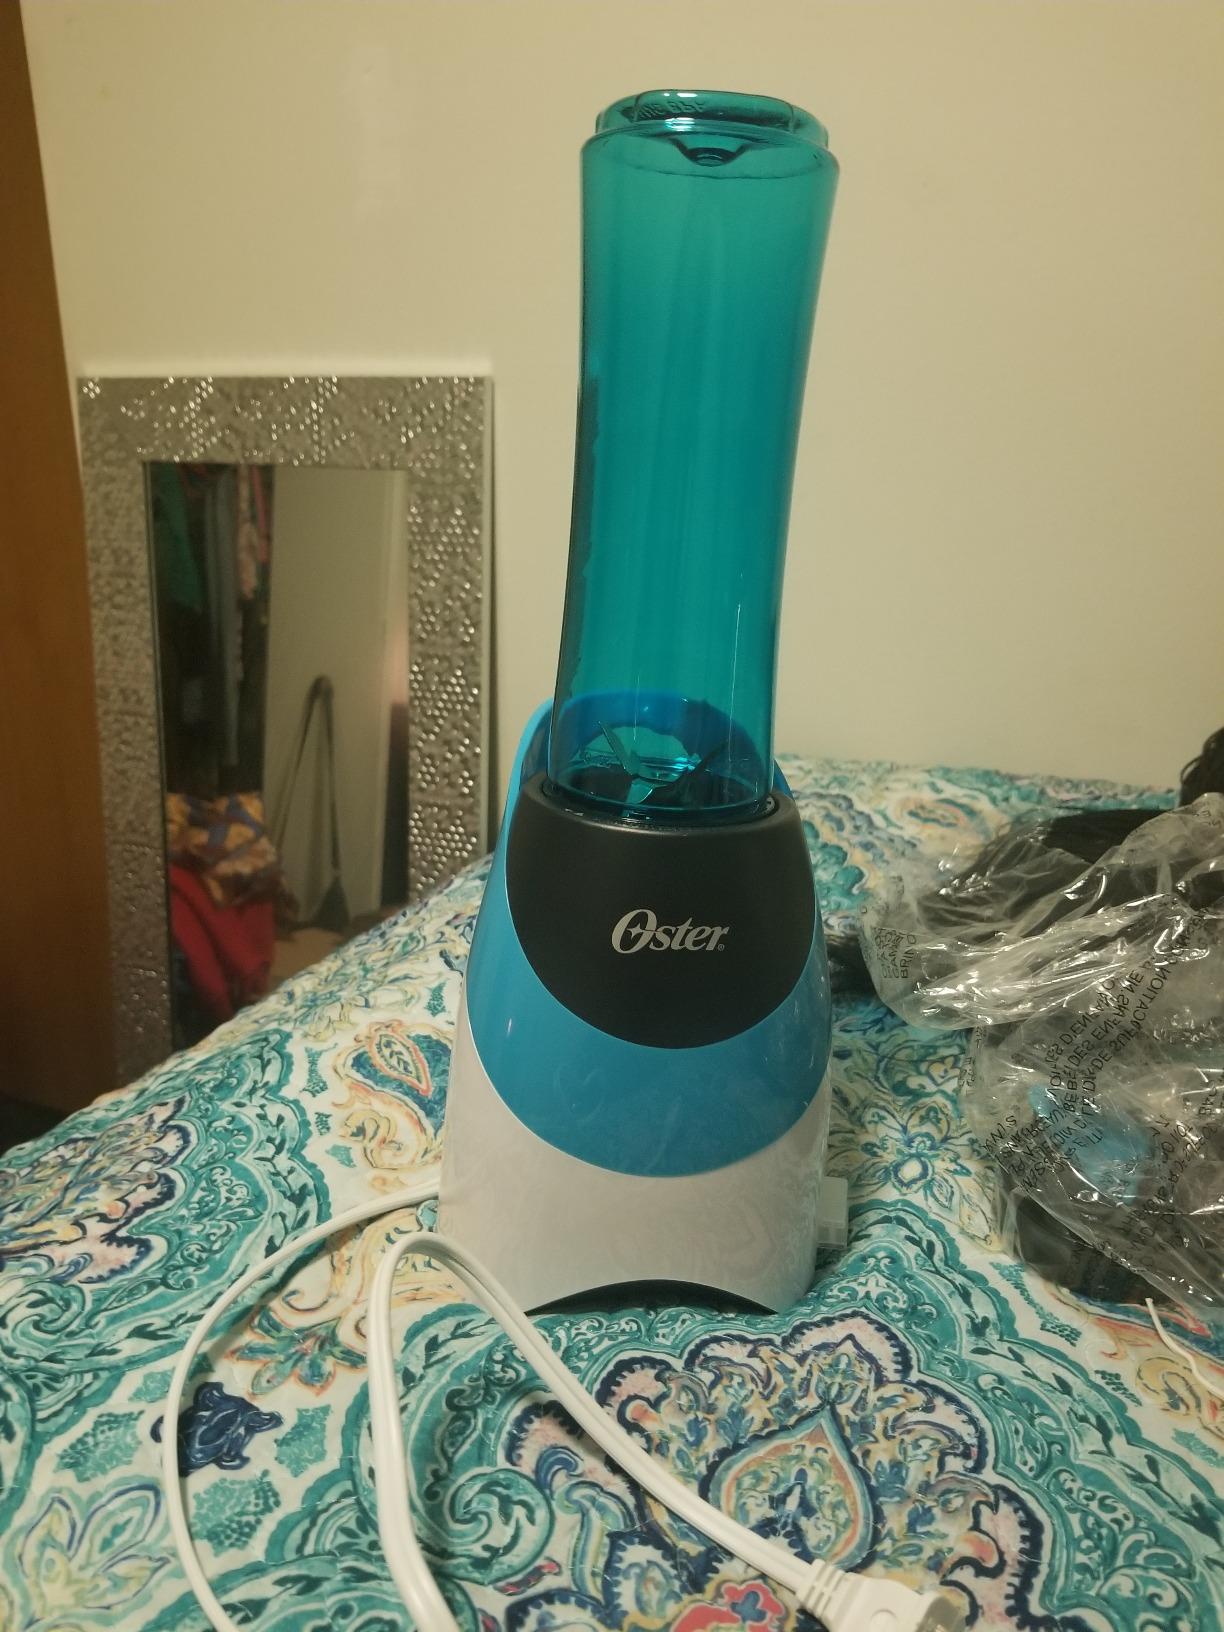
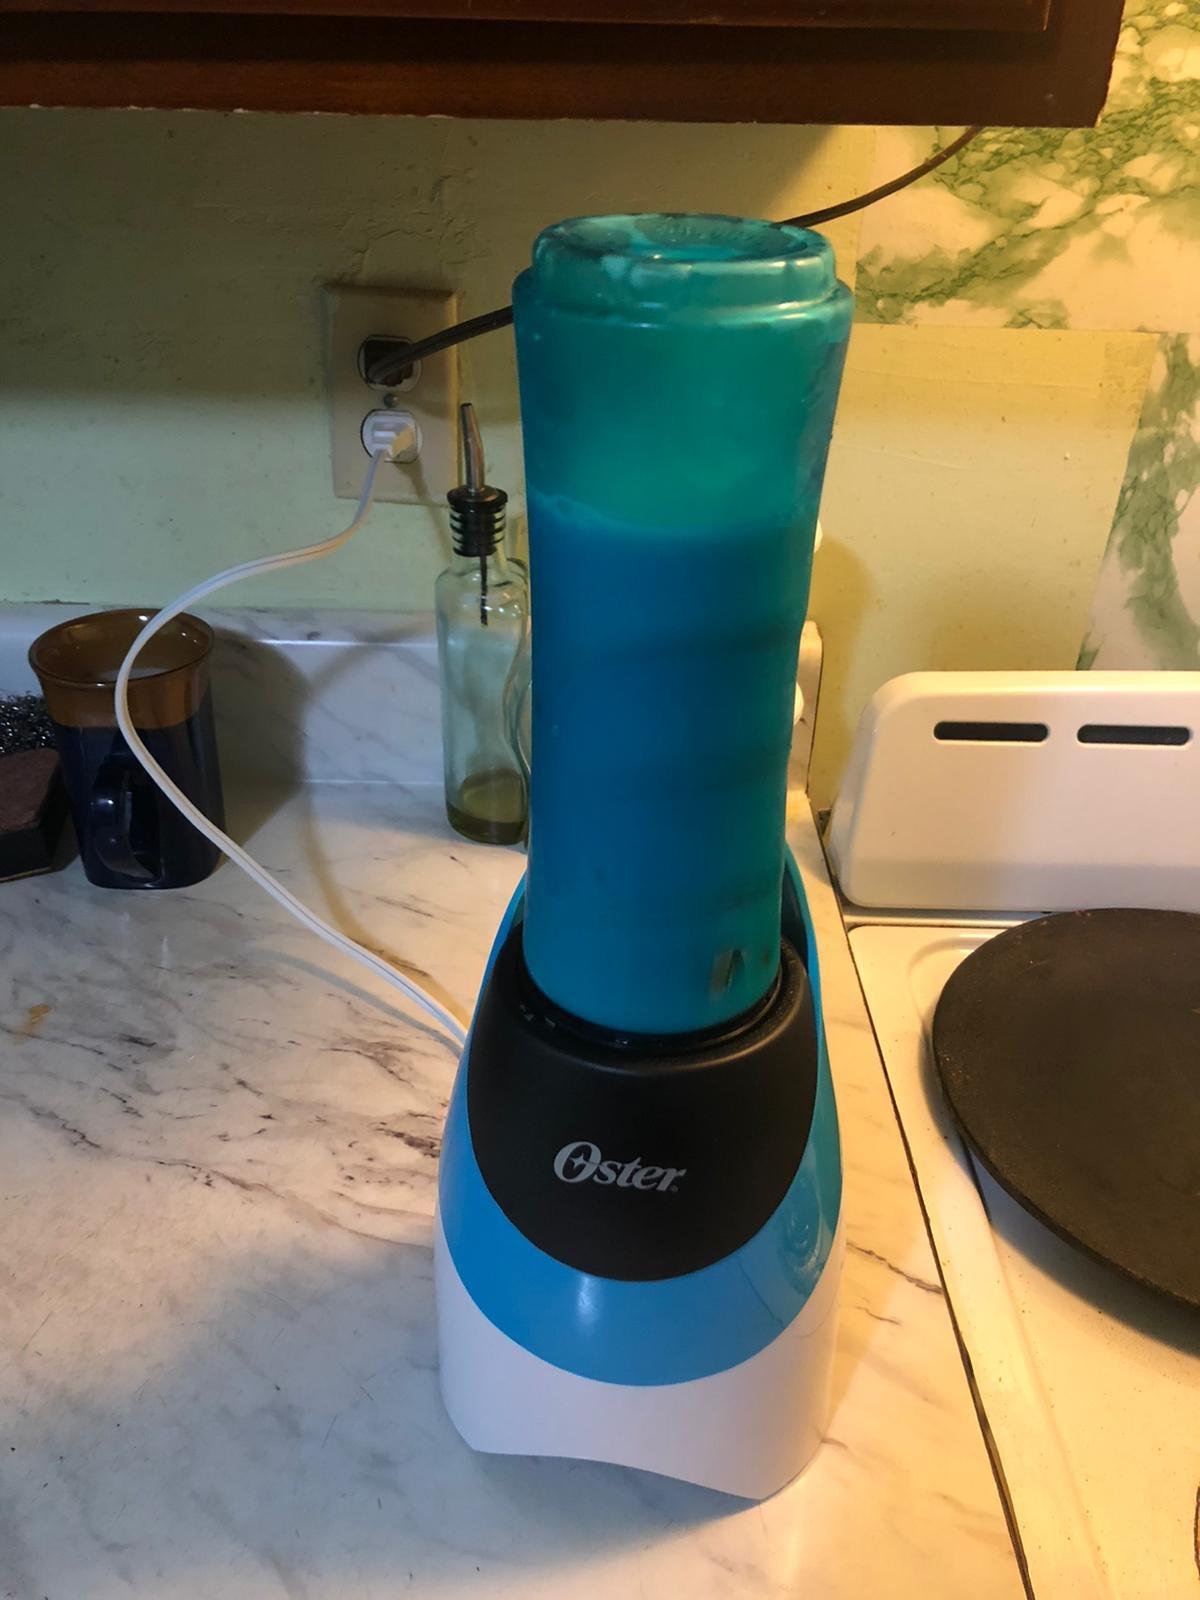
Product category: items_blender
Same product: yes